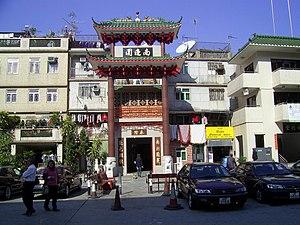
Yuen Long Kau Hui est un quartier de Yuen Long, dans le district de Yuen Long, dans l'ouest des Nouveaux Territoires de Hong Kong, en République populaire de Chine.